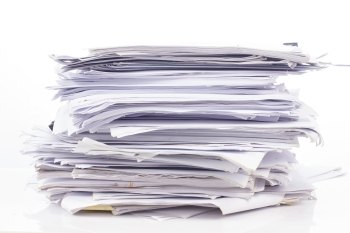
Label: paper